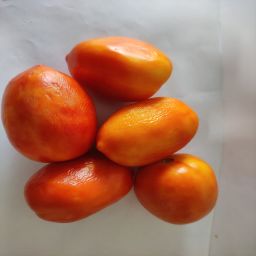
Crop: Tomato
Quality: Ripe